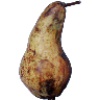
Label: pear_abate